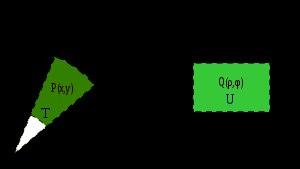
En analyse mathématique, l'intégrale multiple est une forme d'intégrale qui s'applique aux fonctions de plusieurs variables réelles. Les deux principaux outils de calcul sont le changement de variables et le théorème de Fubini. Ce dernier permet de ramener de proche en proche un calcul d'intégrale multiple à des calculs d'intégrales simples, et d'interpréter le « volume » d'un domaine « simple » de dimension n comme l'intégrale d'une fonction de n – 1 variables, de même que l'intégrale définie d'une fonction continue positive d'une variable est égale à « l'aire sous la courbe » associée.